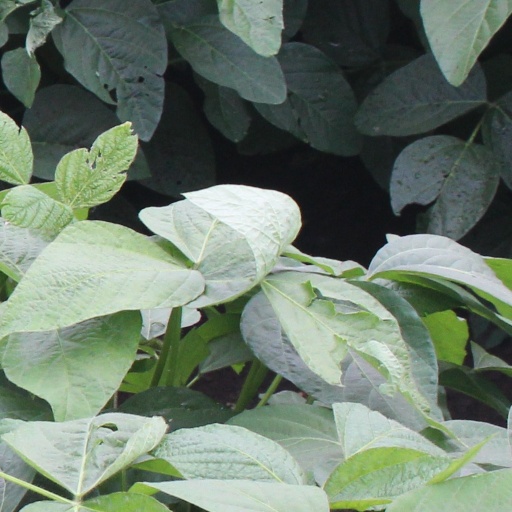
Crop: soybean